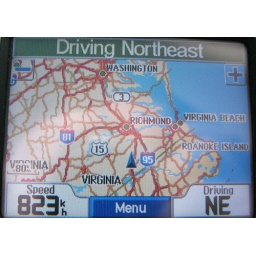
2008 03 03 - Going so fast! The GPS screen on the airplane flying over Virginia. March 3, 2008.